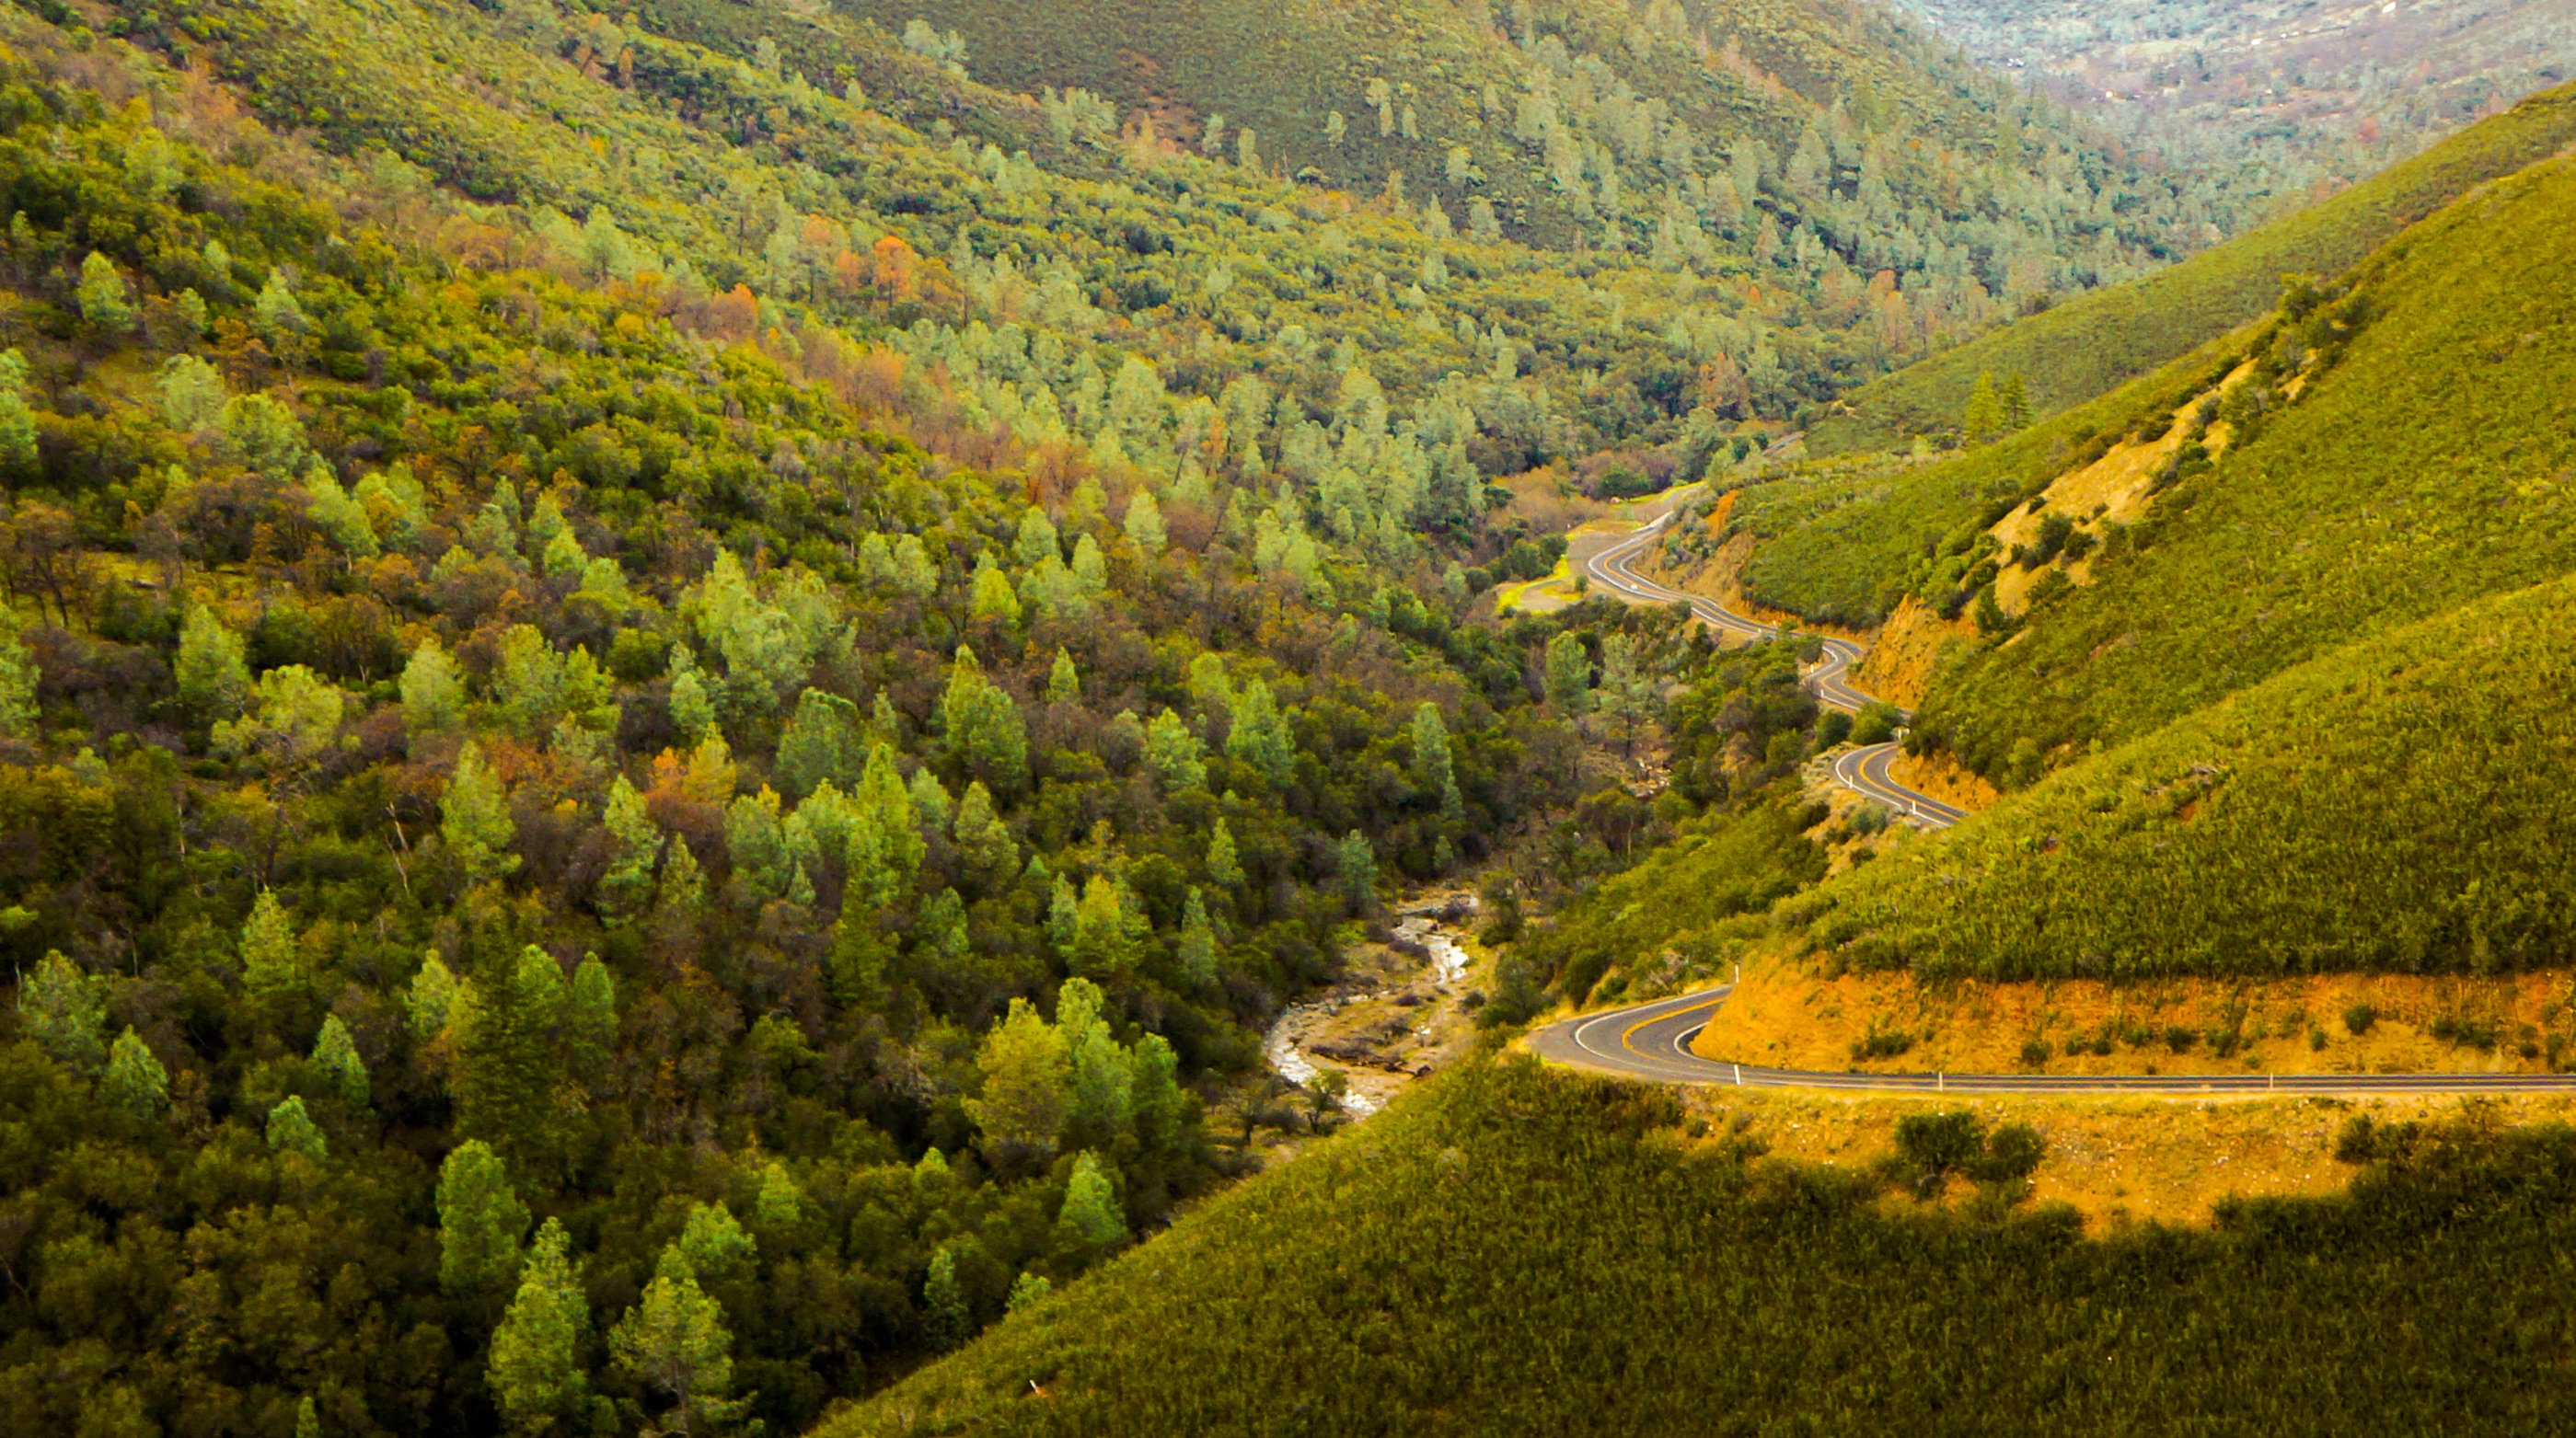
landscape, tree, forest, mountain, road, meadow, leaf, hill, flower, valley, mountain range, autumn, scenery, agriculture, season, ridge, vegetation, shrub, plantation, plateau, ecosystem, rural area, hill station, mountainous landforms, temperate broadleaf and mixed forest